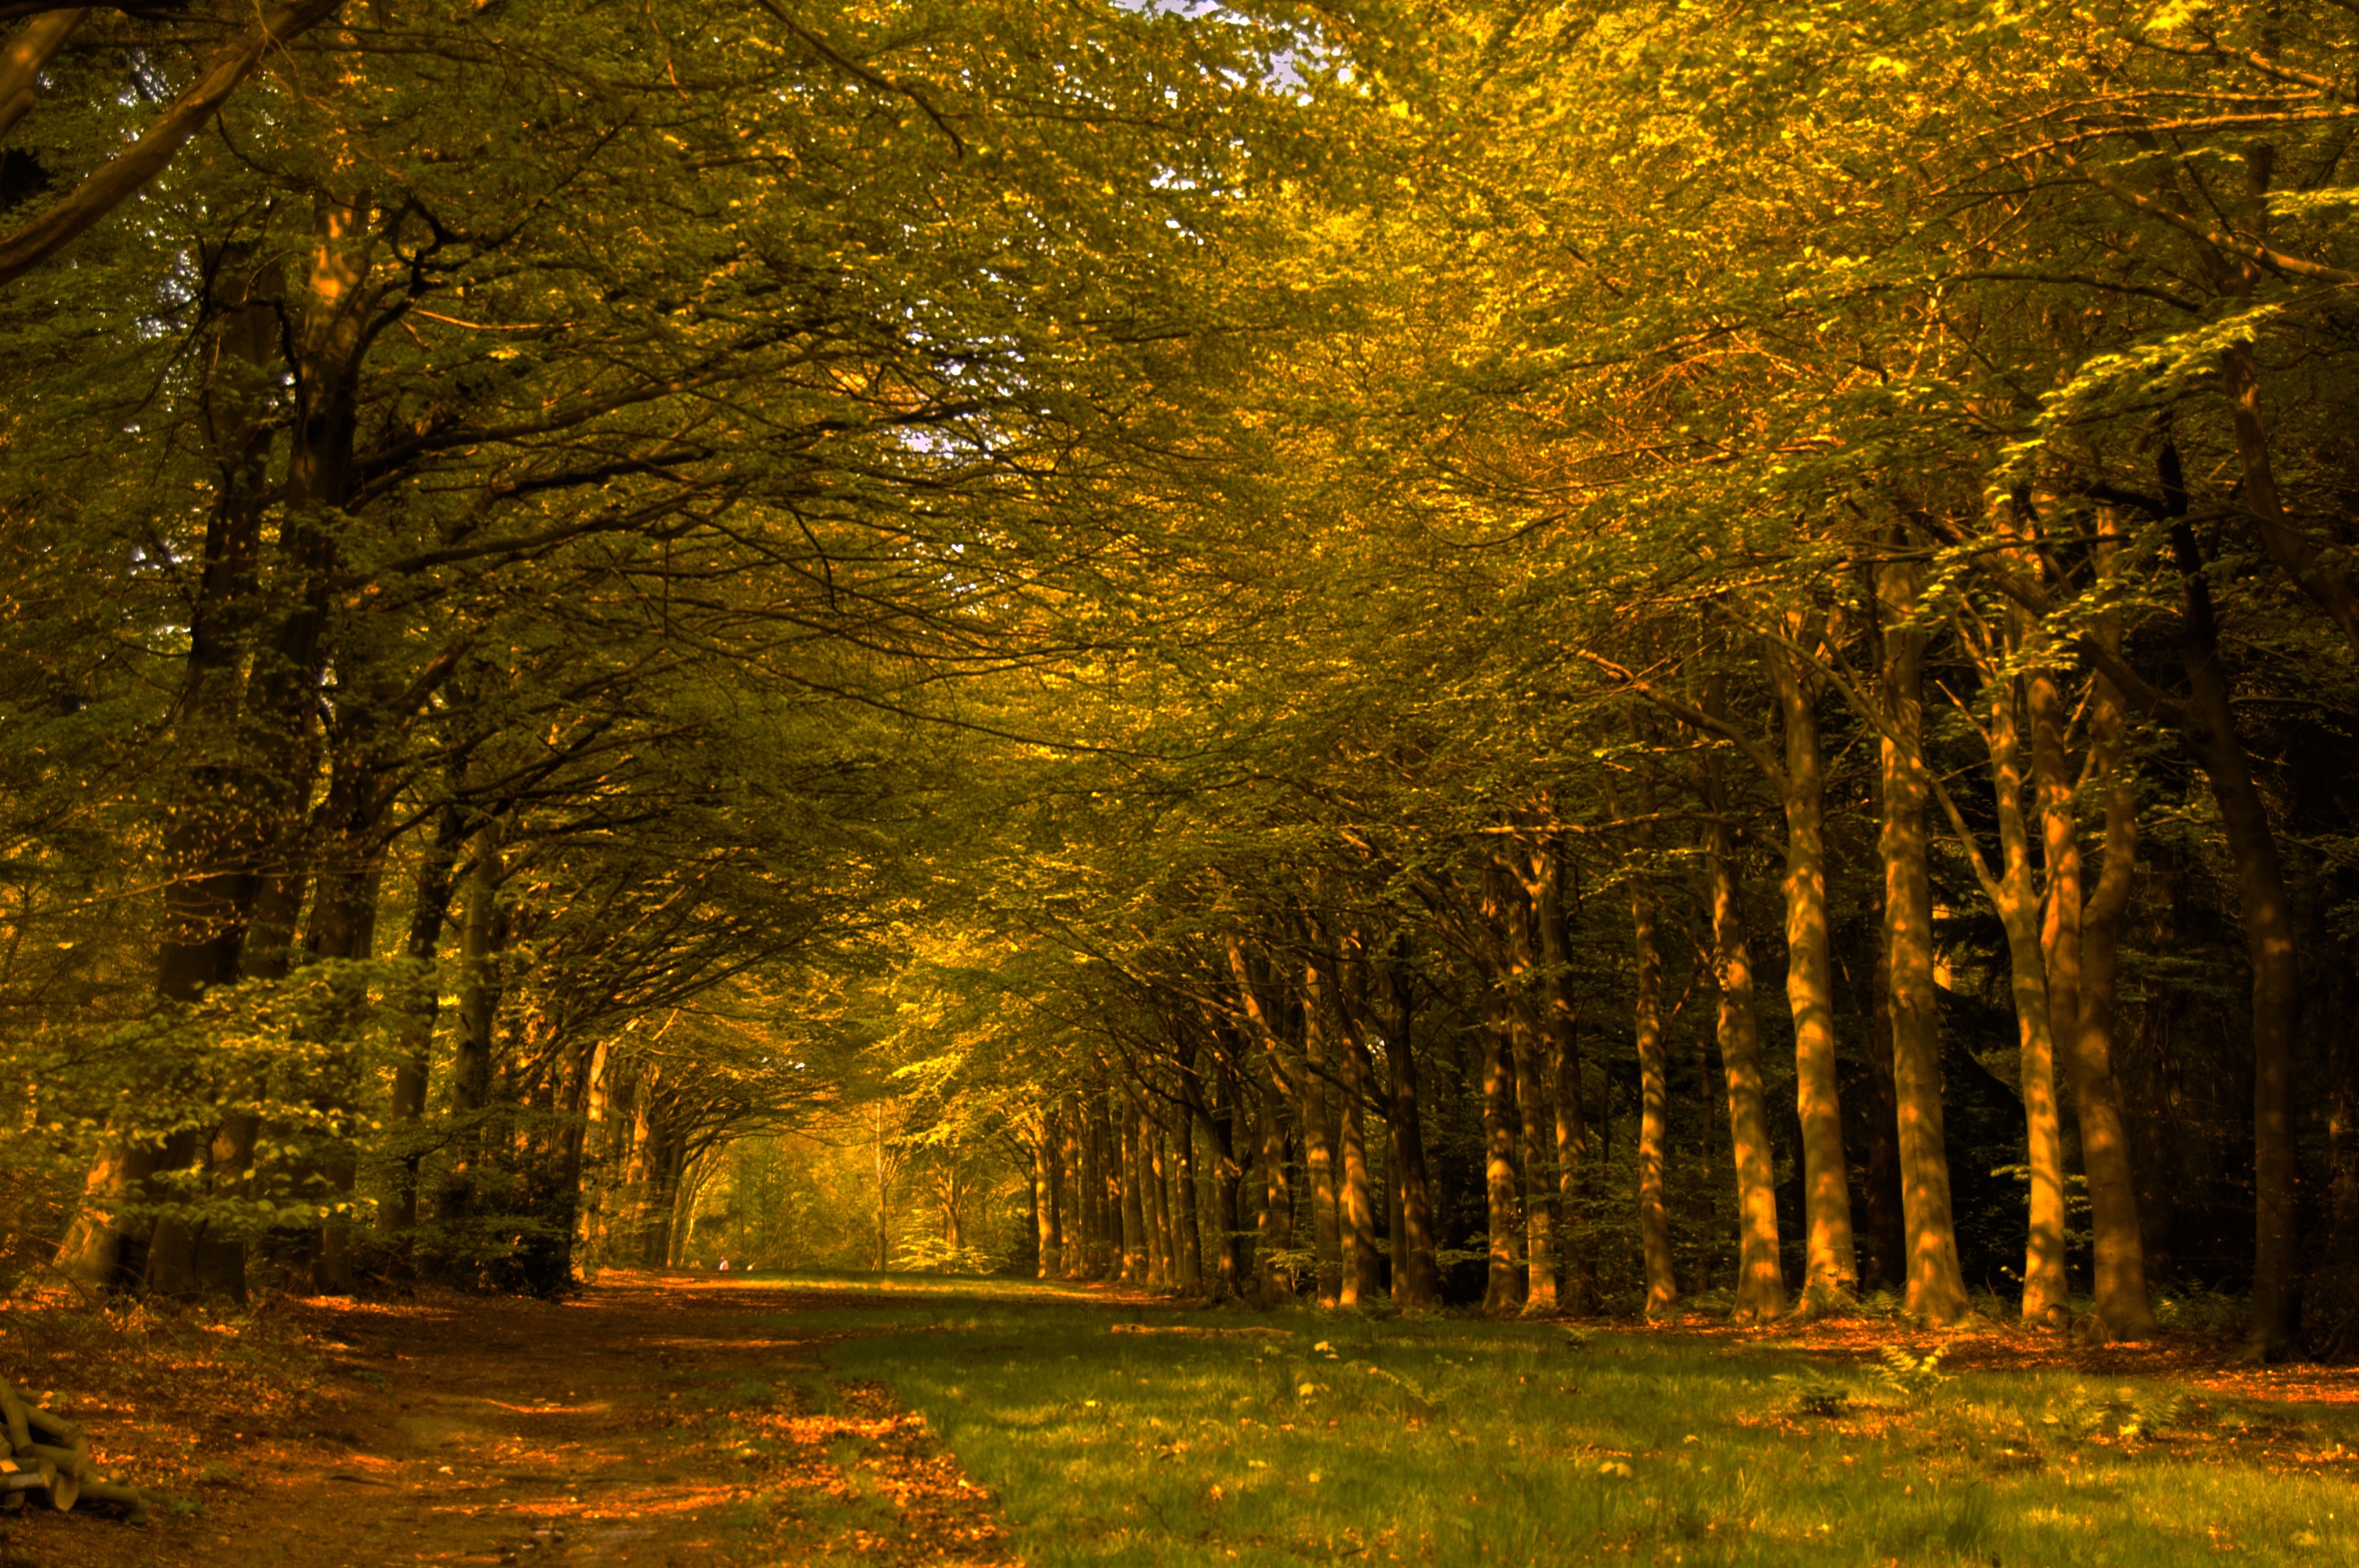
tree, nature, forest, branch, plant, sunlight, morning, leaf, autumn, season, deciduous, grove, woodland, habitat, ecosystem, natural environment, atmospheric phenomenon, woody plant, temperate broadleaf and mixed forest, temperate coniferous forest